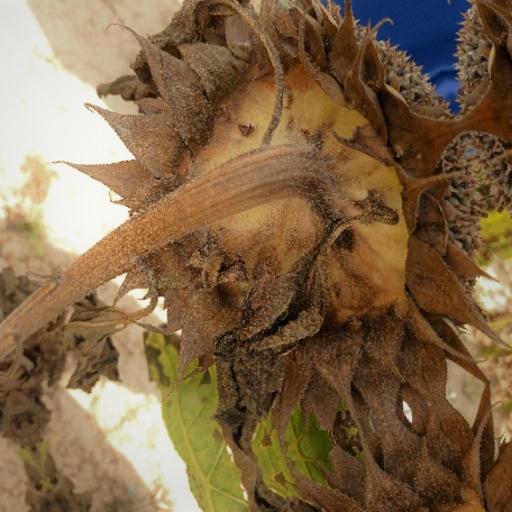
Label: Gray_mold